Allobroges

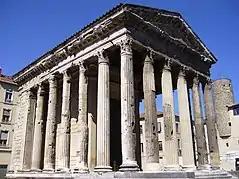
Roman temple in Vienna.

Under Octavian, sometime between 40 and 27 BC, Vienna became known as "Colonia Iulia" "Viennensium", then was made into a colonia Romana known as "Colonia Iulia Augusta Florentia" "Vienna (or Viennensium)", either under Augustus (ca. 15 BC) or Caligula (ca. 40 AD). In 35 AD, the Allobrogian citizen Valerius Asiaticus became the first Gallic man to be elected as Roman consul. Vienna was also made into the capital of the Allobrogian civitas, and became one of the most powerful cities of Gaul during the first century AD. In the second half of the 3rd century, the city declined and shrank to its original urban core, although it remained an important settlement during the 4th century, serving as the occasional residence of emperors Julian and Valentinian II.